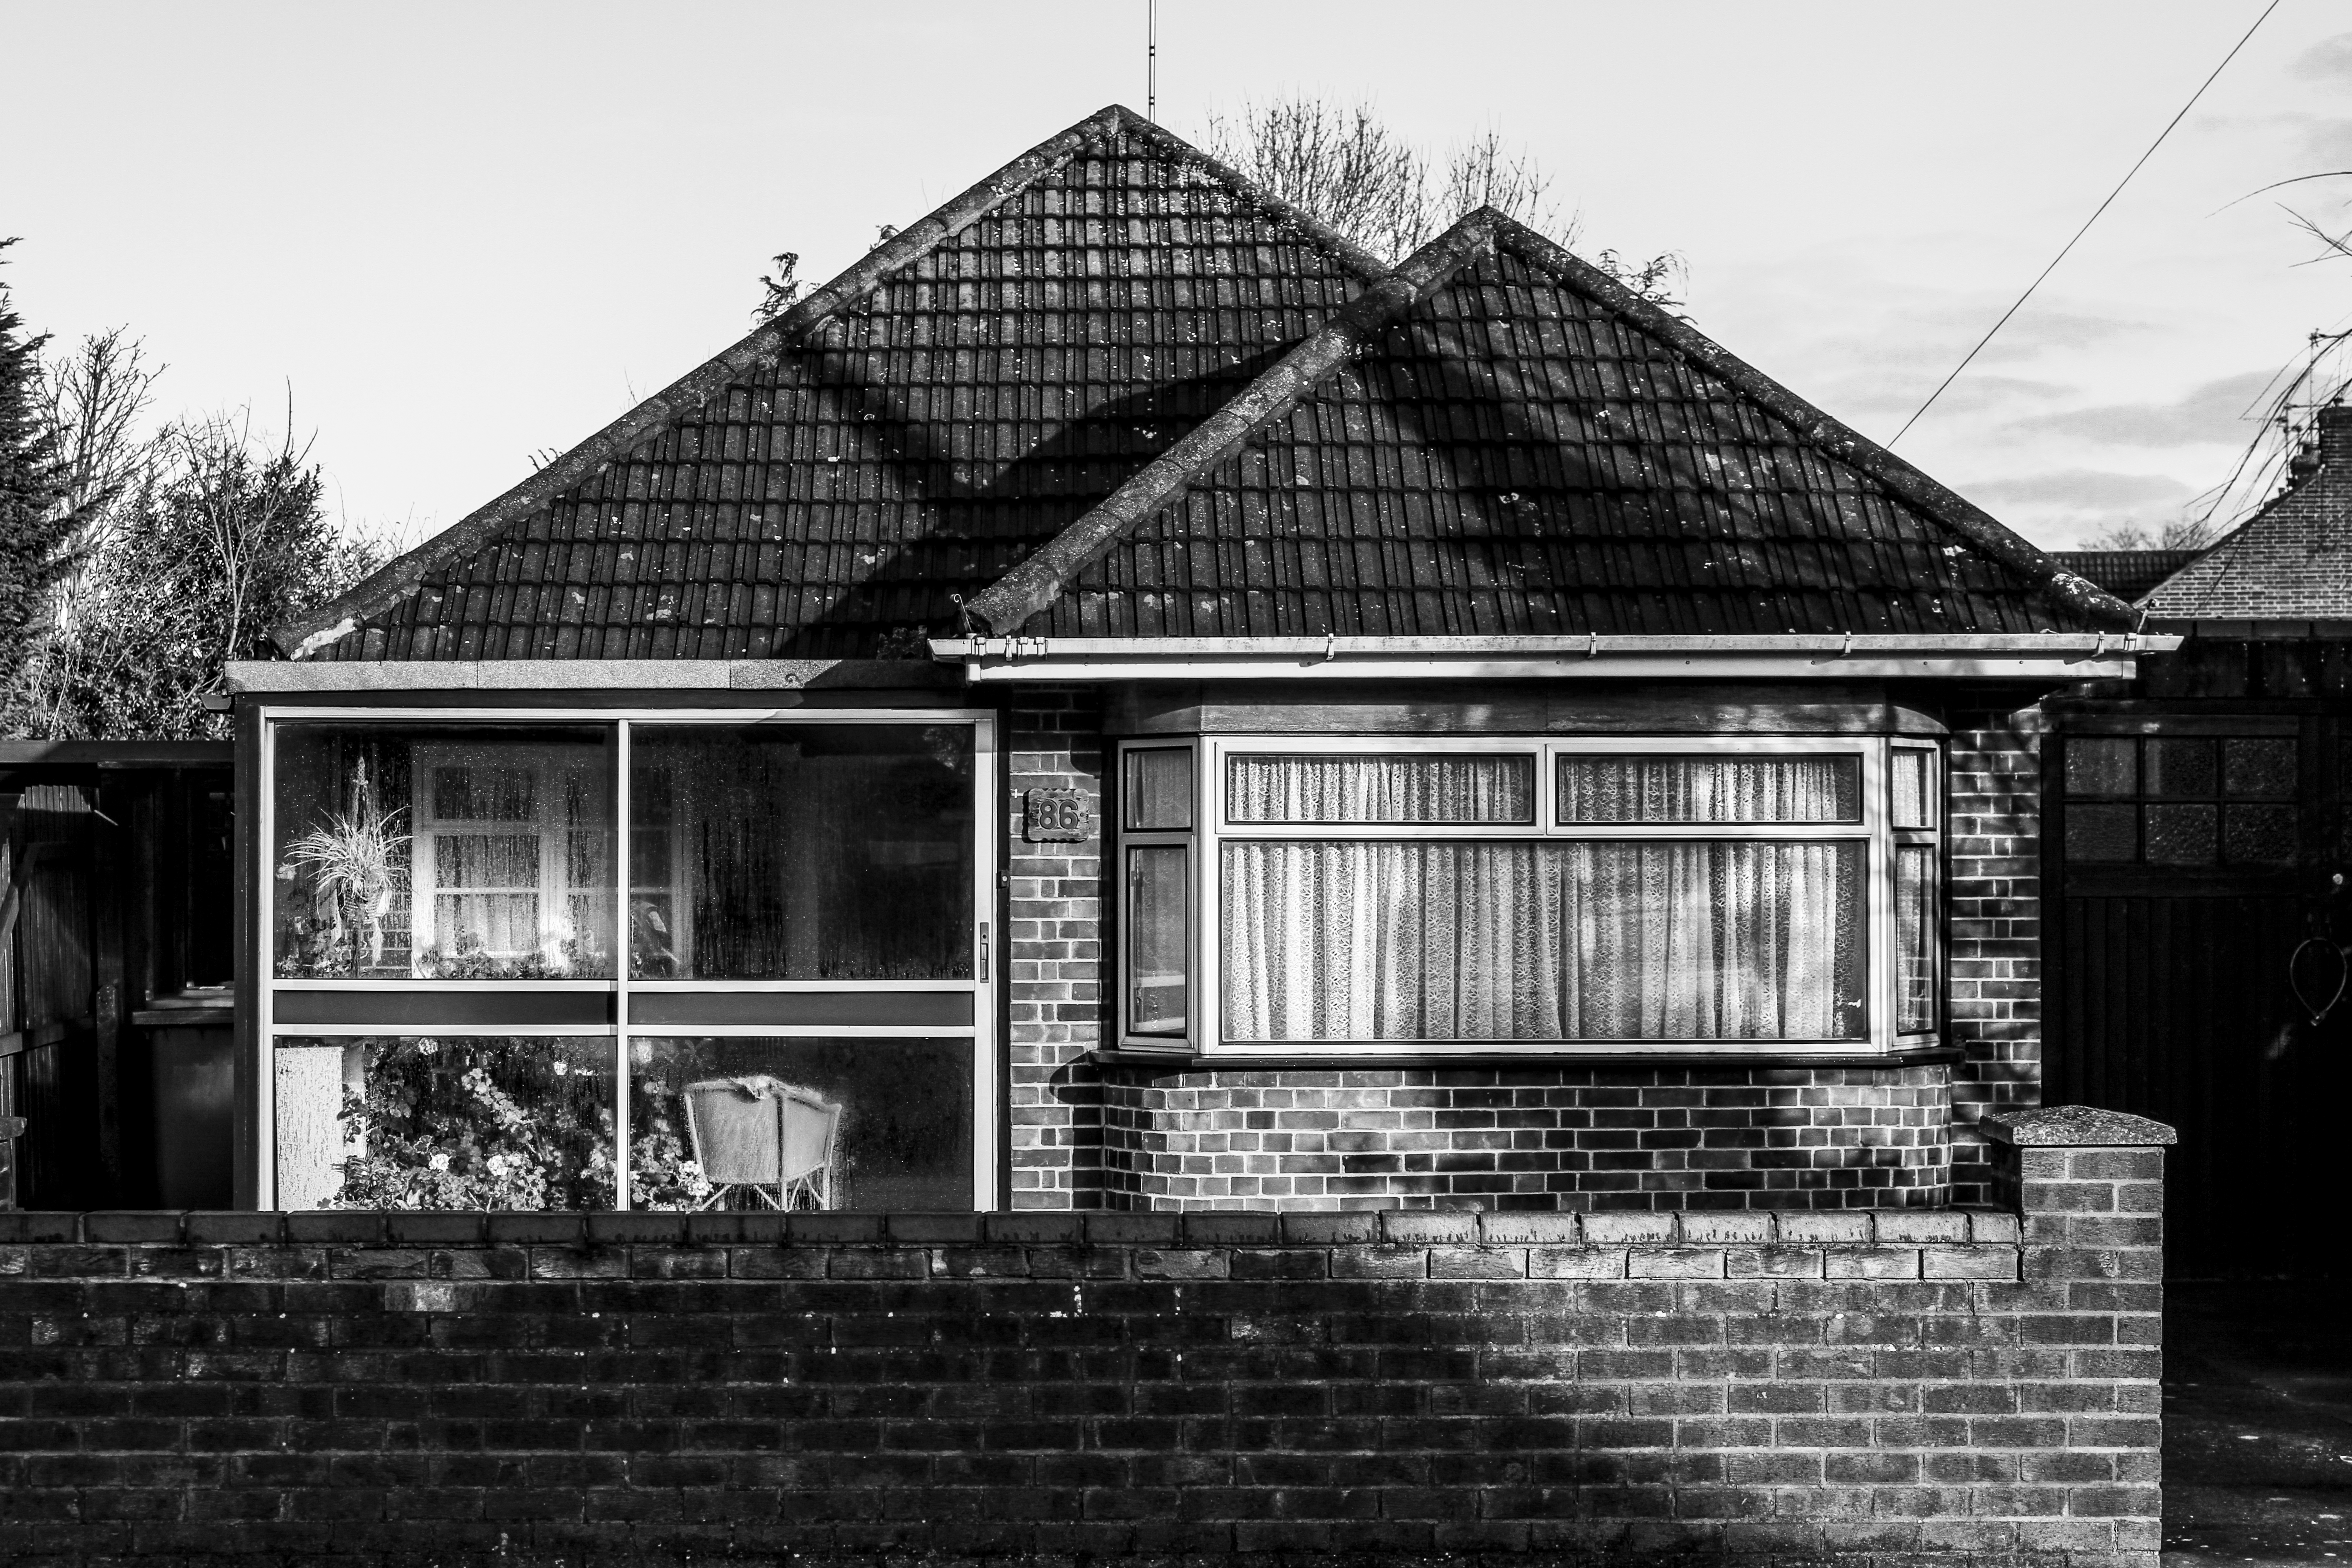
black and white, architecture, wood, white, house, building, home, suburb, facade, black, monochrome, uk, history, peterborough, 7d3, urban area, monochrome photography, residential area